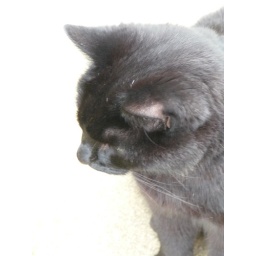
Jet relaxing in the garden. What else is there for a big black cat to do, catch pigmy shrews.